A. Yu. Krymskyi Institute of Oriental Studies

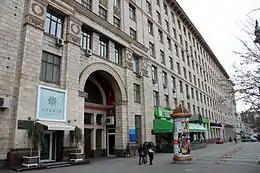
Building of the institute

A.Yu. Krymskyi Institute of Oriental Studies is a research institute in Ukraine that is part of the National Academy of Sciences of Ukraine department of history, philosophy and law and studies languages, histories, philosophies, religions, and cultures of peoples of Asia, Near, Middle and Far East, Northern Africa, and ethnicities of oriental origin that have existed or live on the territory of Ukraine. The institute is located in Kyiv.